Indian National Army in Singapore

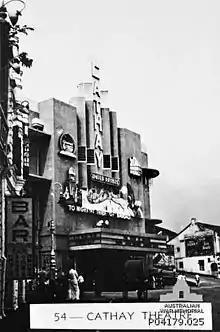
The Cathay Building Cinema in 1945 where Free India was proclaimed on 21 October 1943.

On 21 October 1943, Subhas Chandra Bose proclaimed the formation of the Provisional Government of Azad Hind (Free India) at Cathay Building with himself as the Head of State, Prime Minister and Minister of War. The Japanese utilised the building to broadcast propaganda in the Japanese language. This government was recognised by several nations and went on to capture India's Andaman and Nicobar Islands from the British colonial rule.